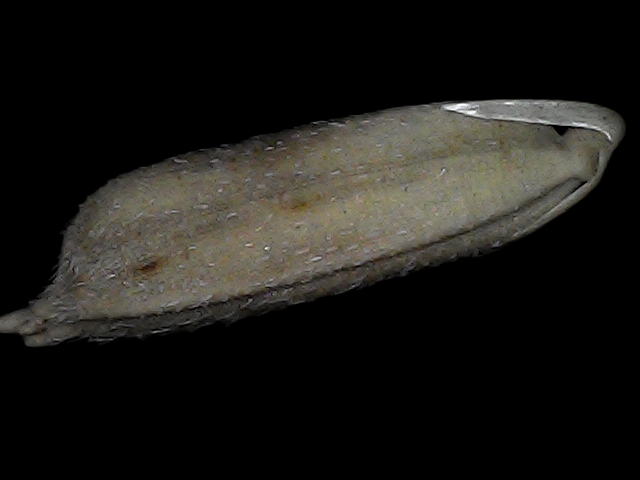
Rice variety: Bd79